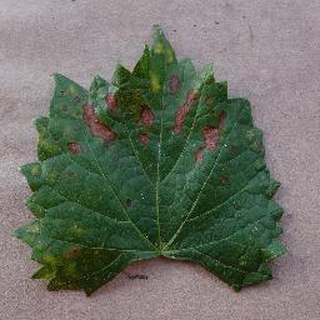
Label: grape_esca_black_measles